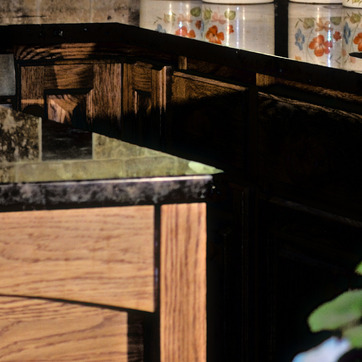
Material: polishedstone